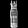
Label: Dress